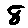
Label: 8